Cry About It Later

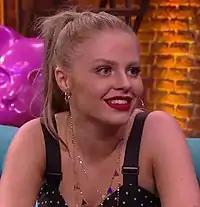
Luísa Sonza (pictured) is a featured vocalist in Bruno Martini remix of the song.

"Cry About It Later" was previewed by Perry during "Smile Sunday" Zoom live stream on August 9, 2020. It was released the same month, as a second track off Perry's sixth studio album, "Smile". The track saw limited airplay tracktion in Australia and Russia. The song was later chosen to be the lead track on the singer's second compilation EP "Scorpio SZN", which was issued October 26, 2020. The song was also included in her setlist at the Lazada Super Party in March 2021.